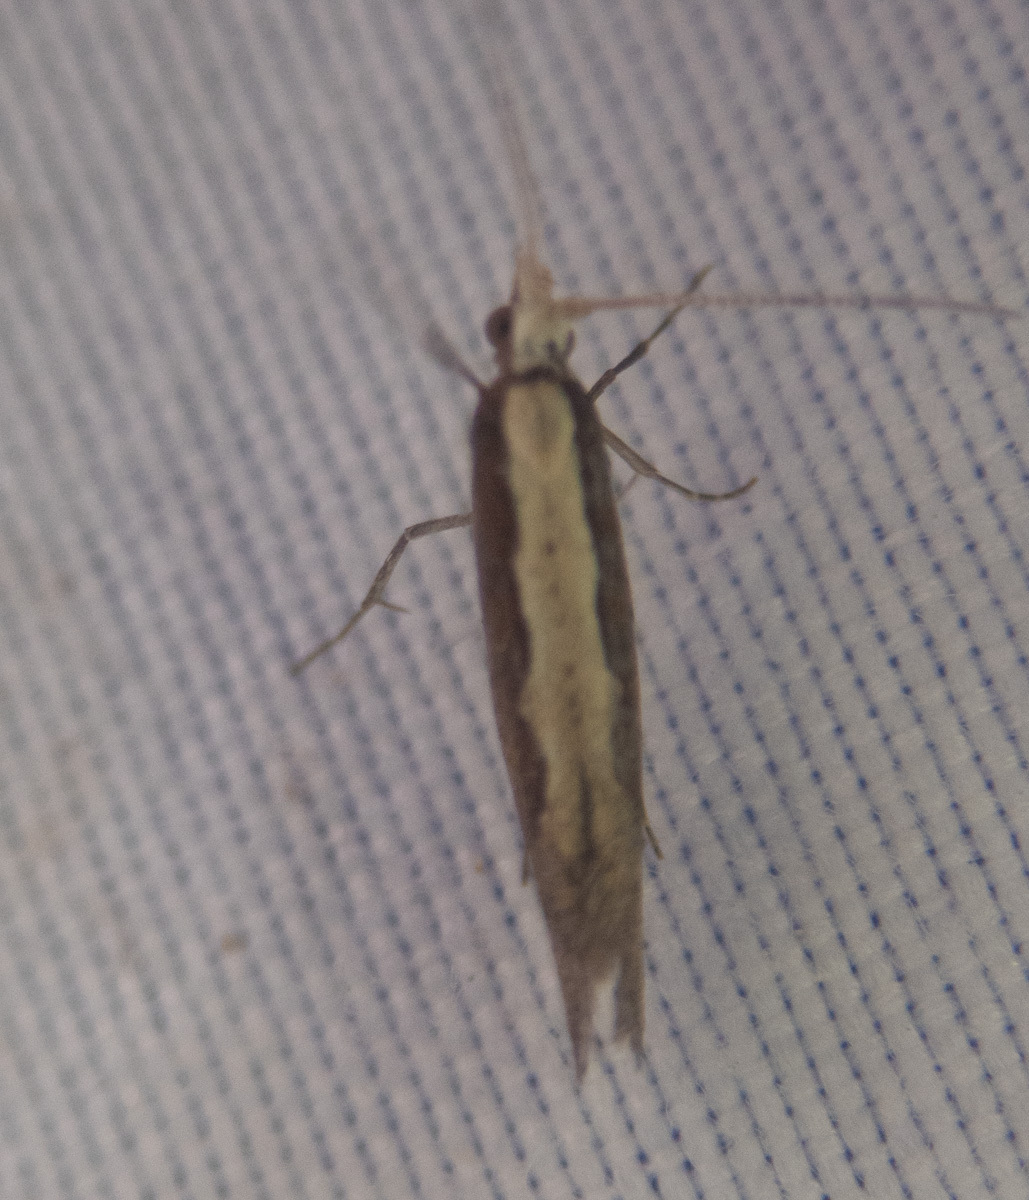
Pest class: diamondback_moth